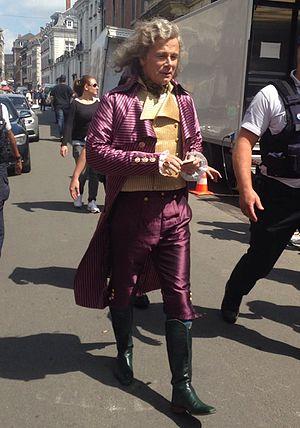
Franck Dubosc lors du tournage du film Les Visiteurs : La Révolution de Jean-Marie Poiré, en juin 2015, à Namur.
Les Visiteurs : La Révolution est un film franco-tchéco-belge réalisé par Jean-Marie Poiré sorti en 2016.